Solar System

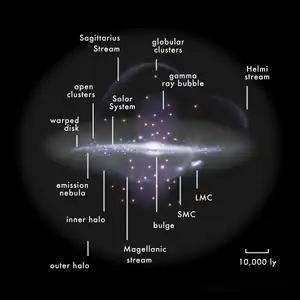
Diagram of the Milky Way, with galactic features and the relative position of the Solar System labeled.

The four outer planets, called giant planets or Jovian planets, collectively make up 99% of the mass orbiting the Sun. All four giant planets have multiple moons and a ring system, although only Saturn's rings are easily observed from Earth. Jupiter and Saturn are composed mainly of gases with extremely low melting points, such as hydrogen, helium, and neon, hence their designation as gas giants. Uranus and Neptune are ice giants, meaning they are largely composed of 'ice' in the astronomical sense (chemical compounds with melting points of up to a few hundred kelvins such as water, methane, ammonia, hydrogen sulfide, and carbon dioxide.) Icy substances comprise the majority of the satellites of the giant planets and small objects that lie beyond Neptune's orbit.